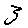
Label: 3